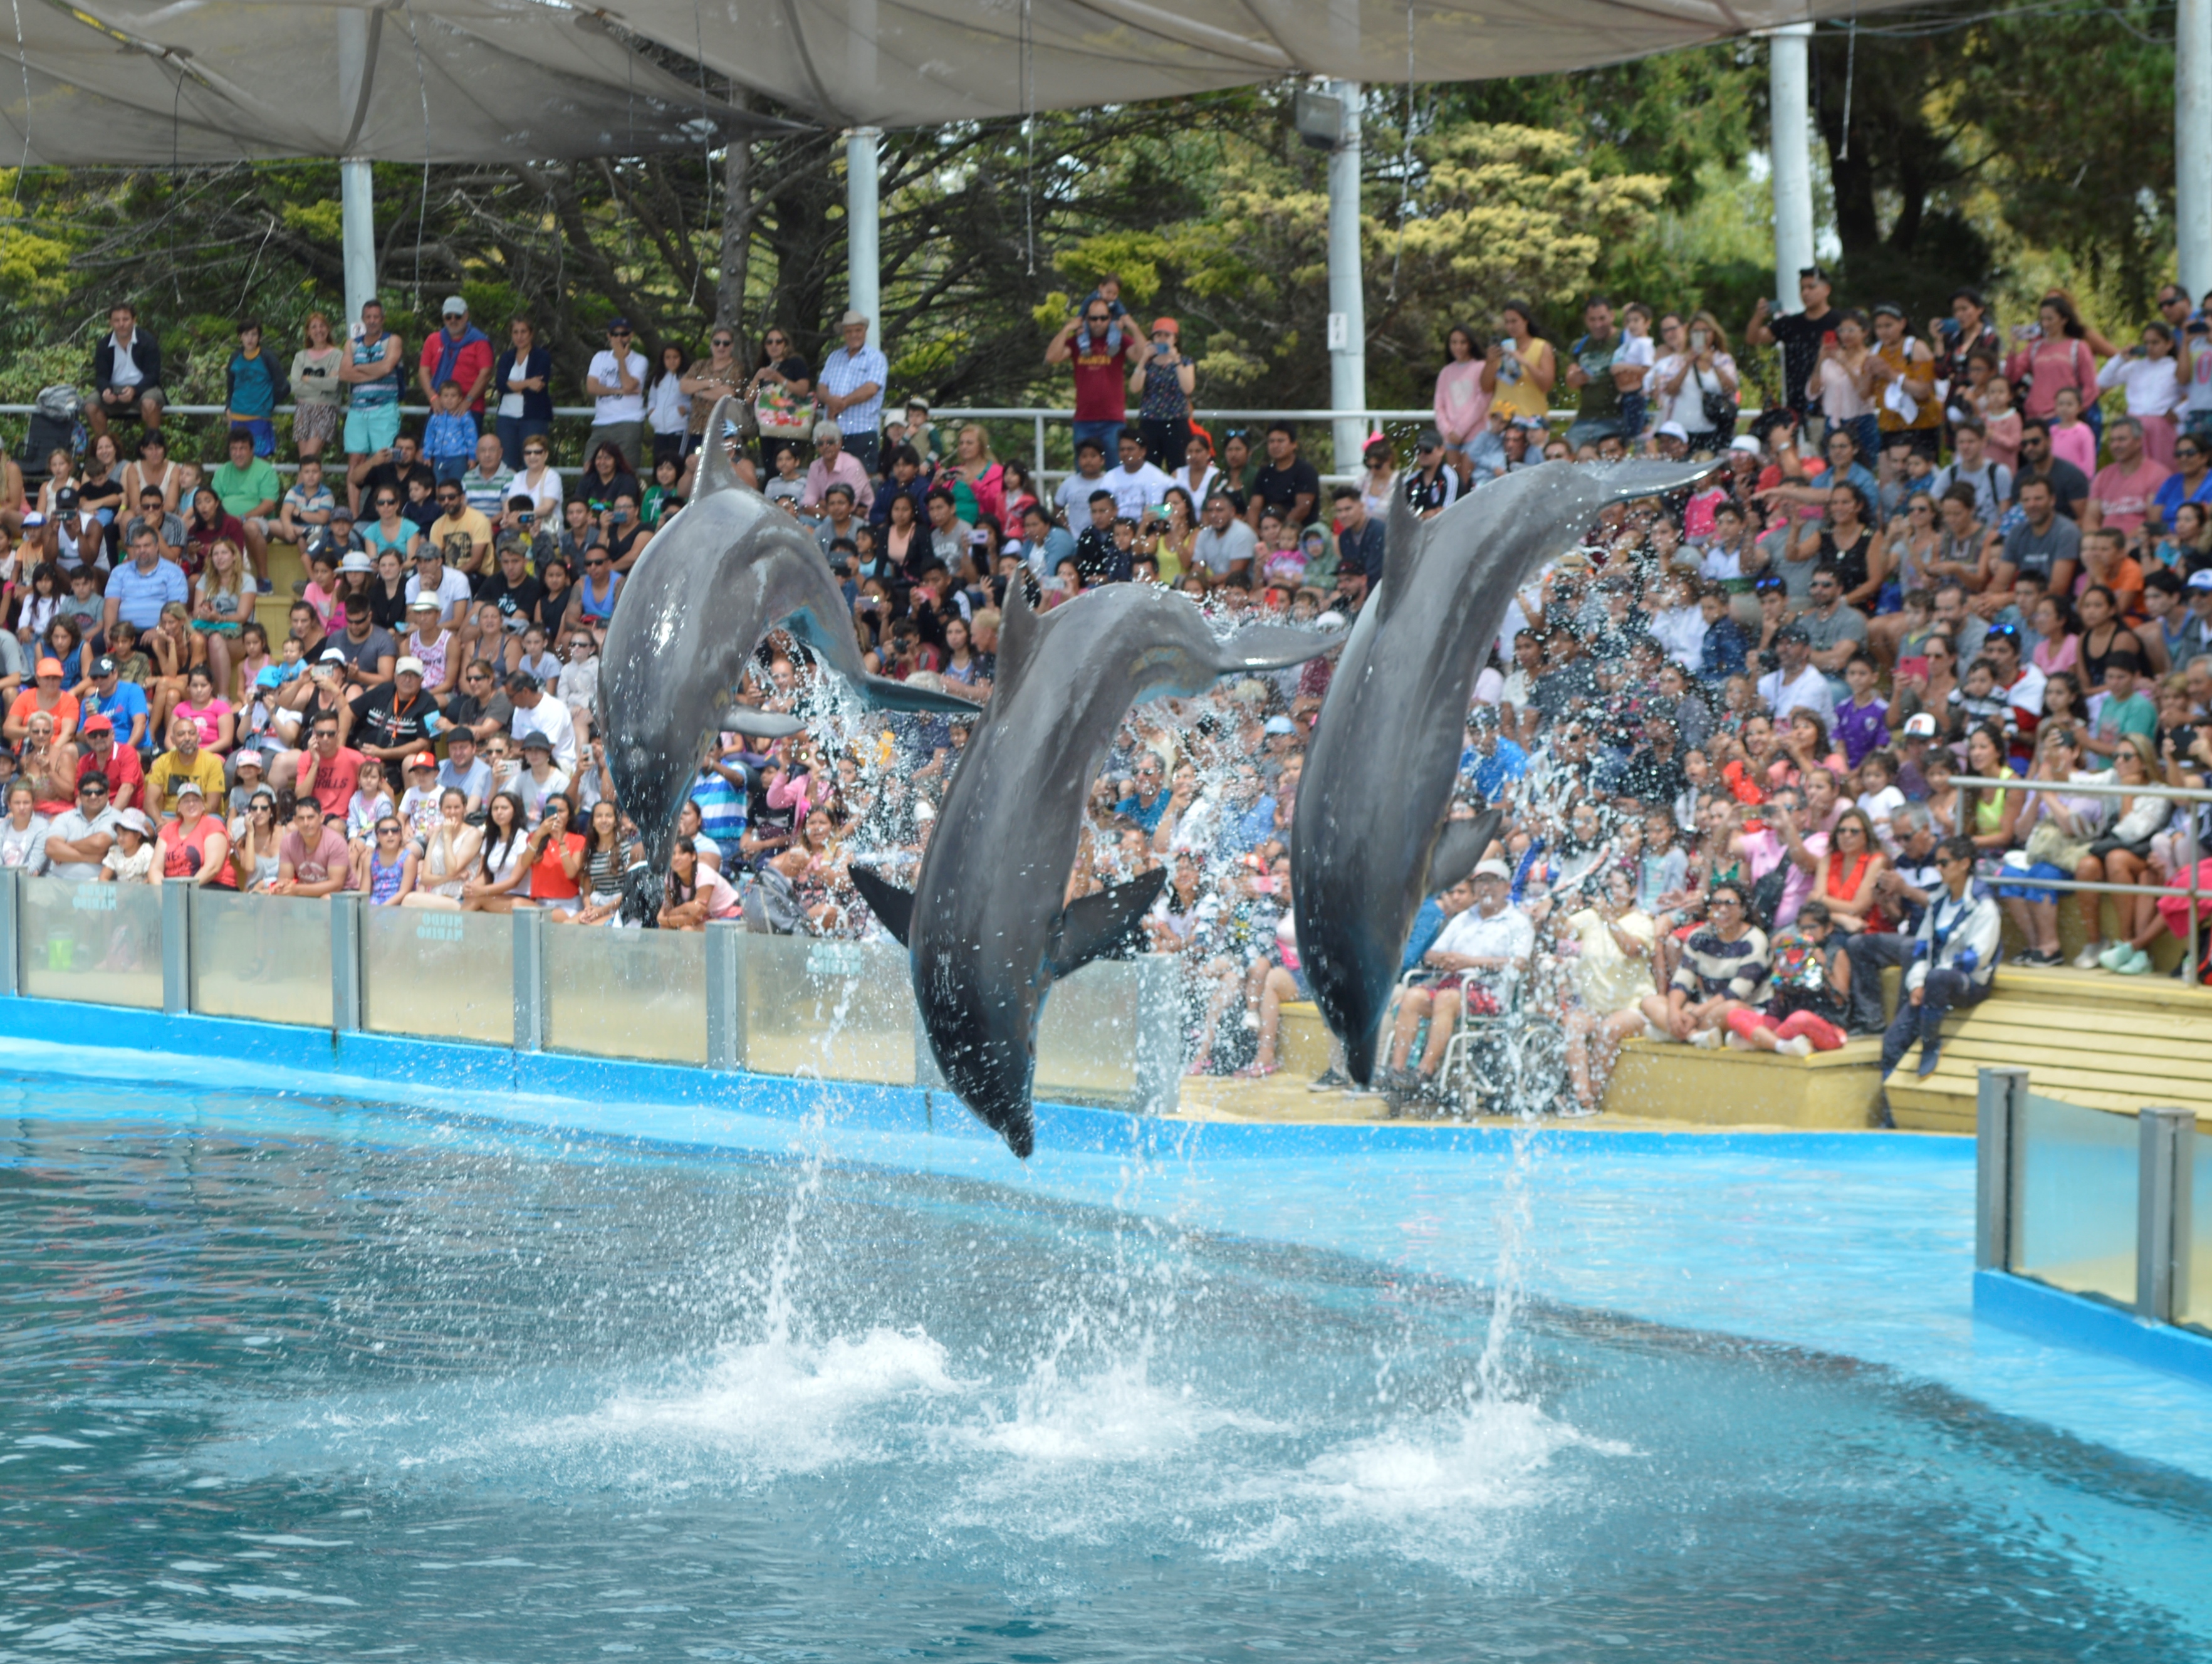
delfines, fauna, marina, piruetas, marine mammal, cetacea, dolphin, water, killer whale, common bottlenose dolphin, world, leisure, bottlenose dolphin, Flip acrobatic, fun, vacation, short beaked common dolphin, whale, recreation, wholphin, water park, crowd, competition event, park, swimming pool